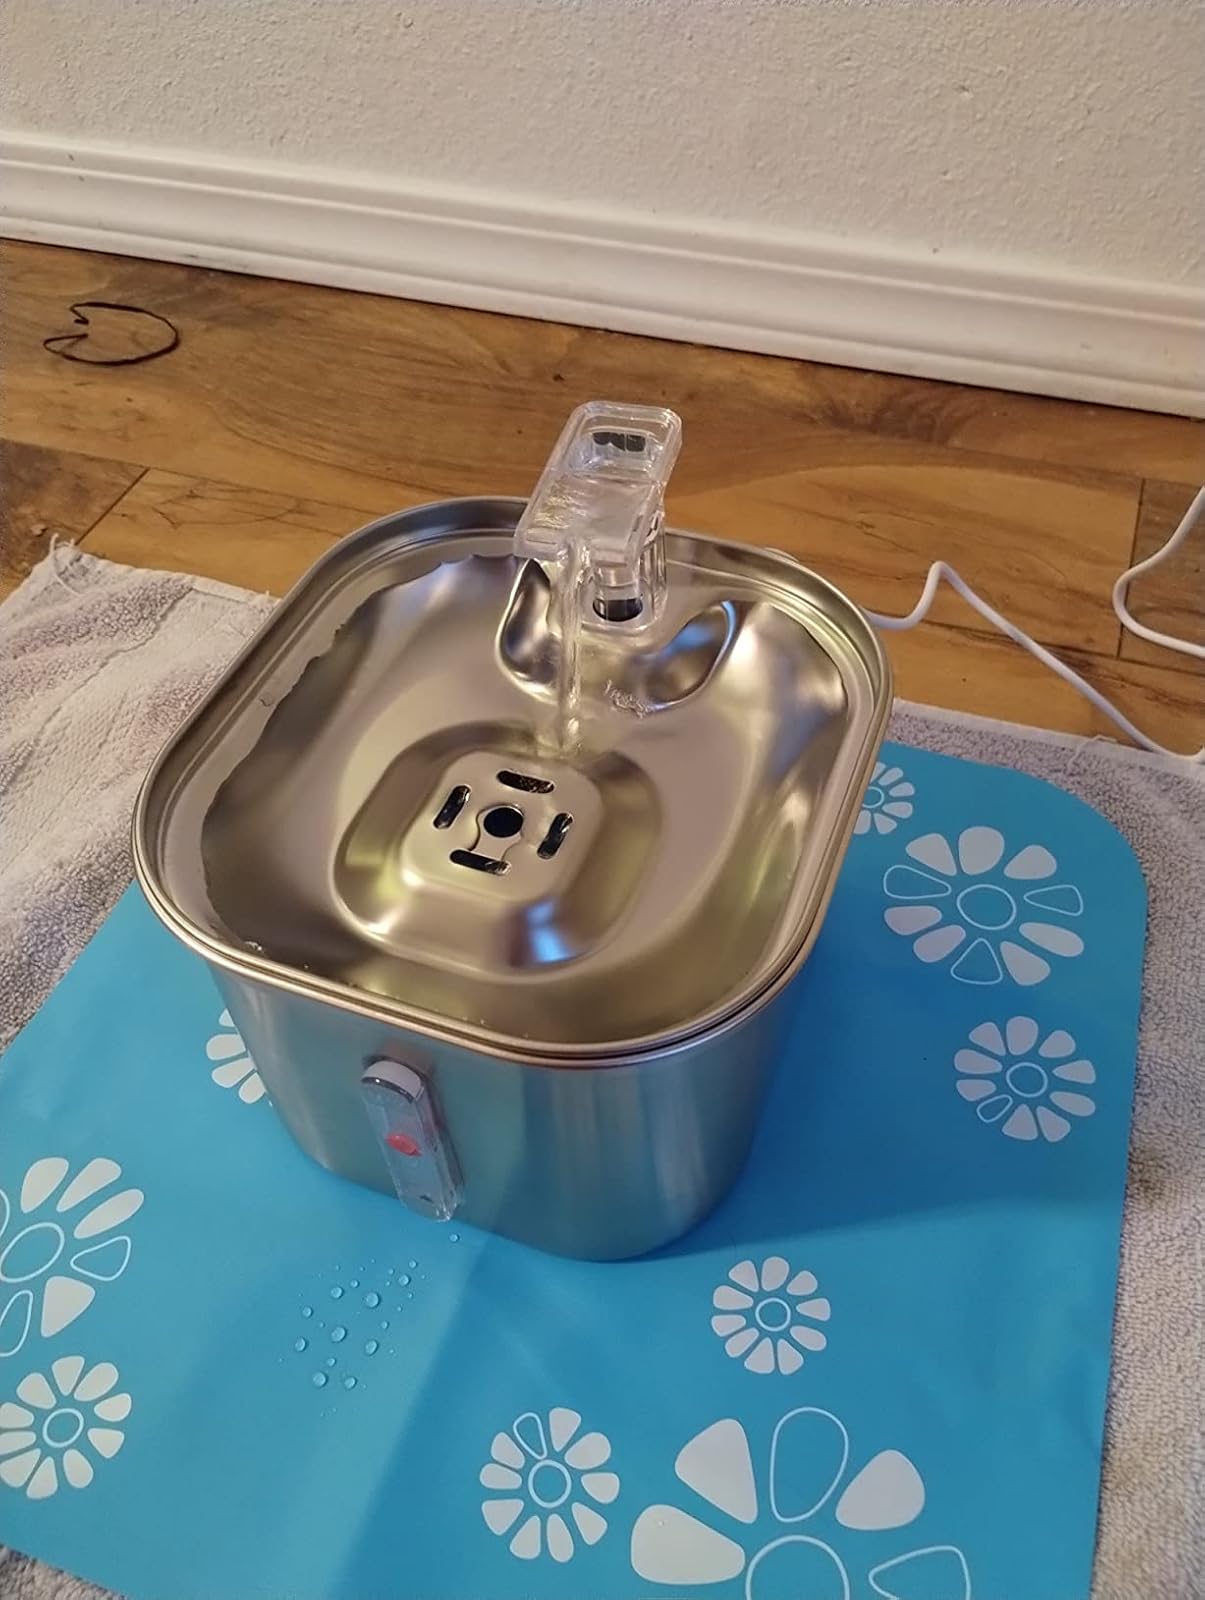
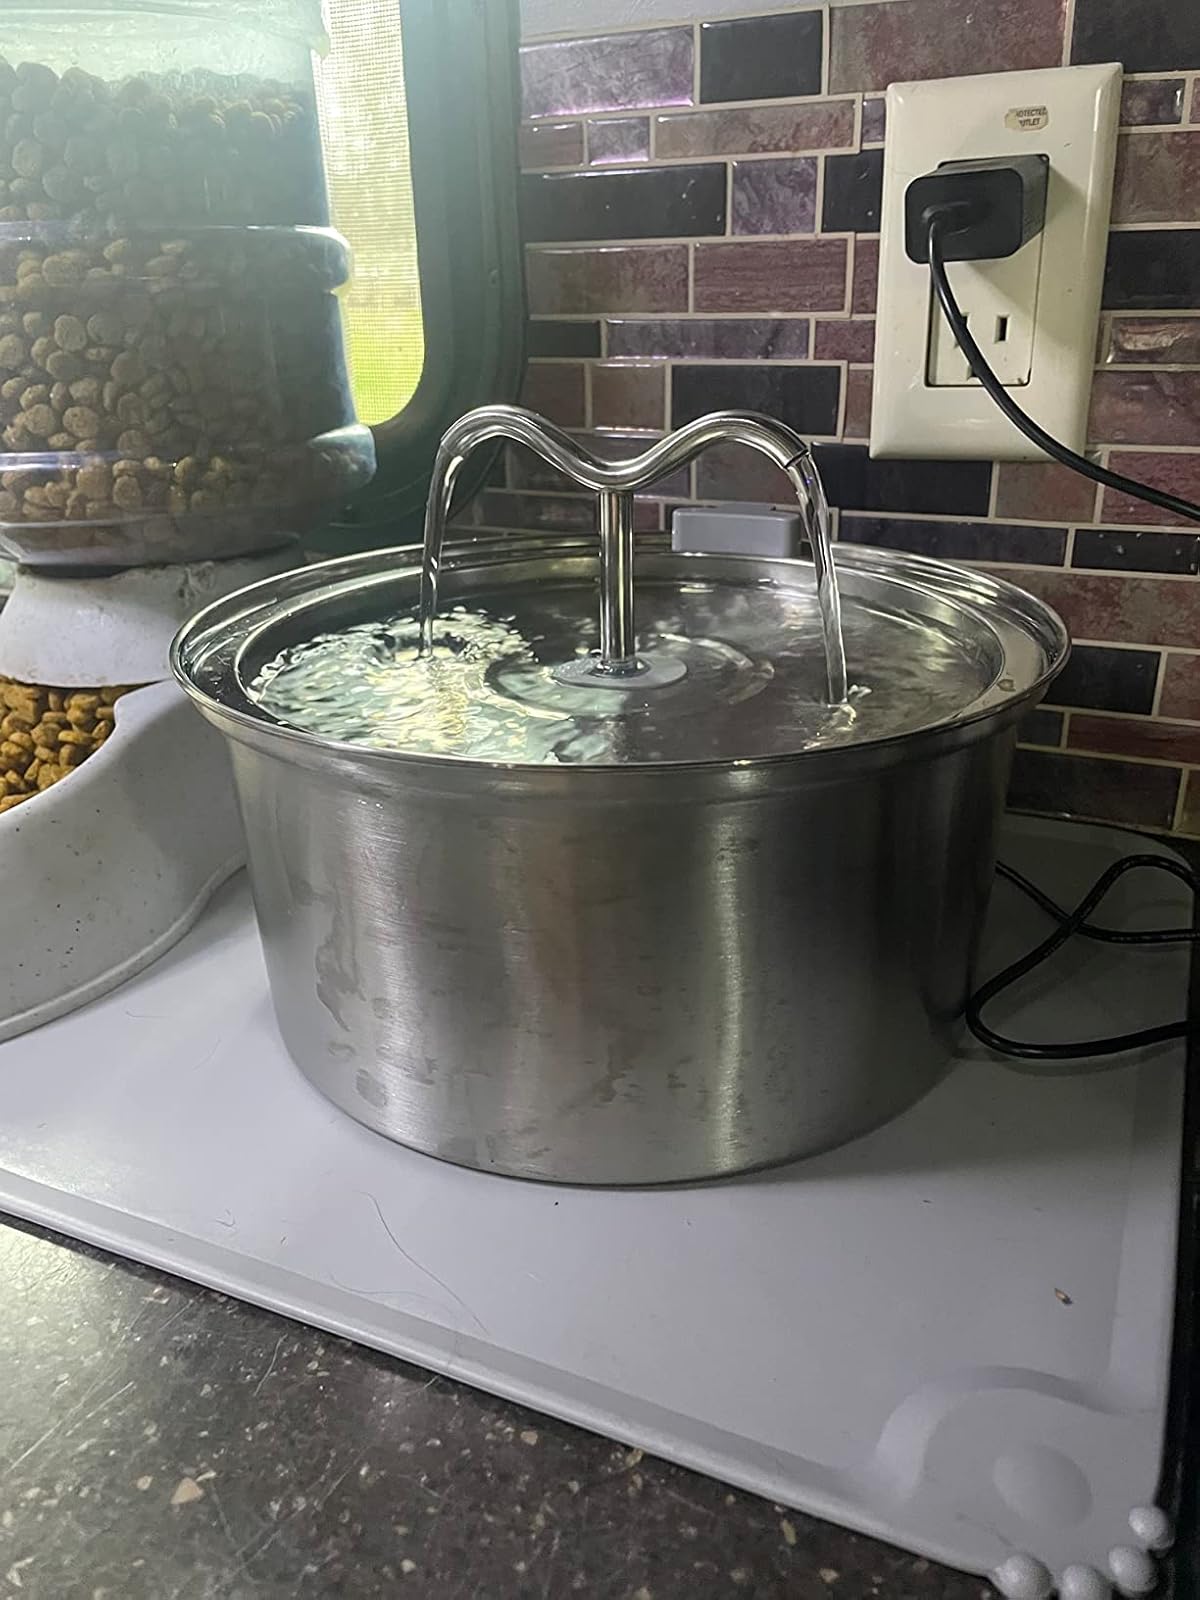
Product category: items_bowl
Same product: no